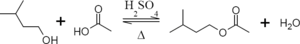
L'acétate de 3-méthylbutyle, plus connu sous le nom d'acétate d'isoamyle, ou acétate d'isopentyle, est un ester, l'un des six isomères de l'acétate d'amyle. C'est un composé organique formé à partir d'alcool isoamylique et d'acide acétique. C'est un liquide incolore, qui est peu soluble dans l'eau mais beaucoup plus dans les solvants organiques. L’acétate d'isoamyle a une odeur forte qui est également décrite comme semblable à l’arôme de banane ou de poire. L'huile de banane est un terme qui désigne souvent l'acétate d'isoamyle pur.